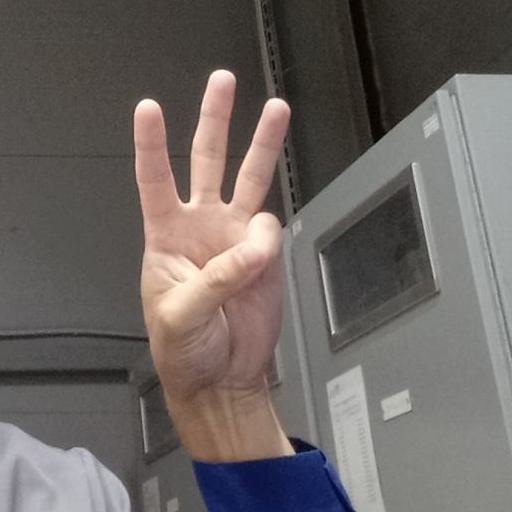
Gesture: three